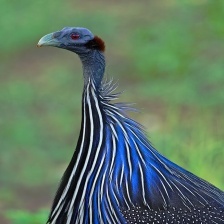
Species: VULTURINE GUINEAFOWL
Scientific name: ACRYLLIUM VULTURINUM